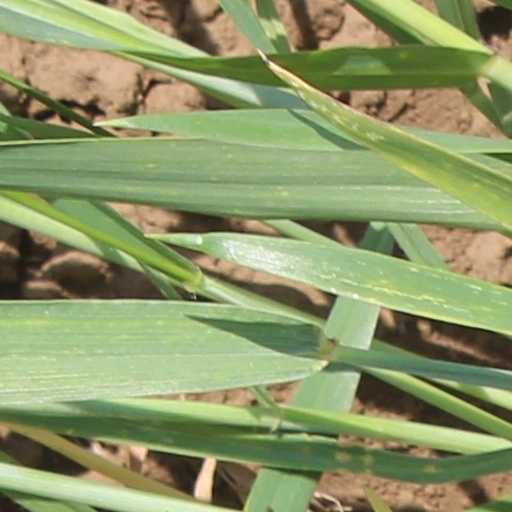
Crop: wheat